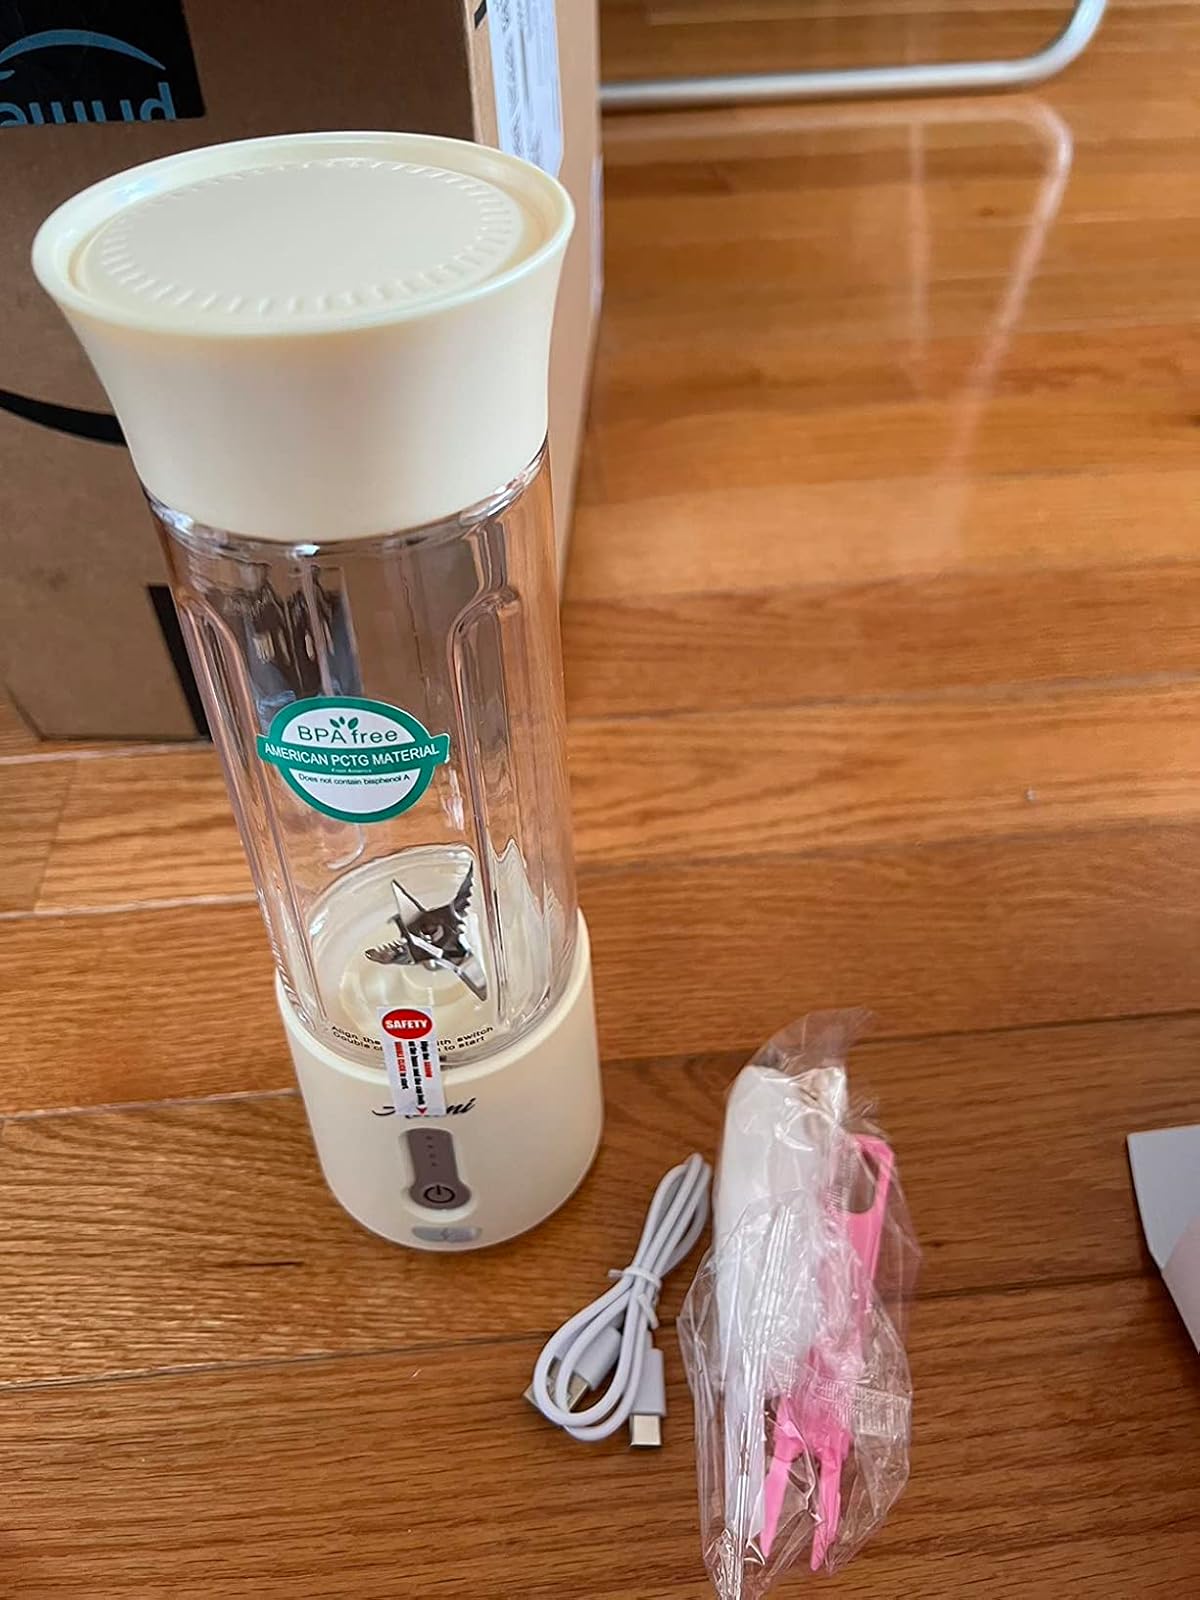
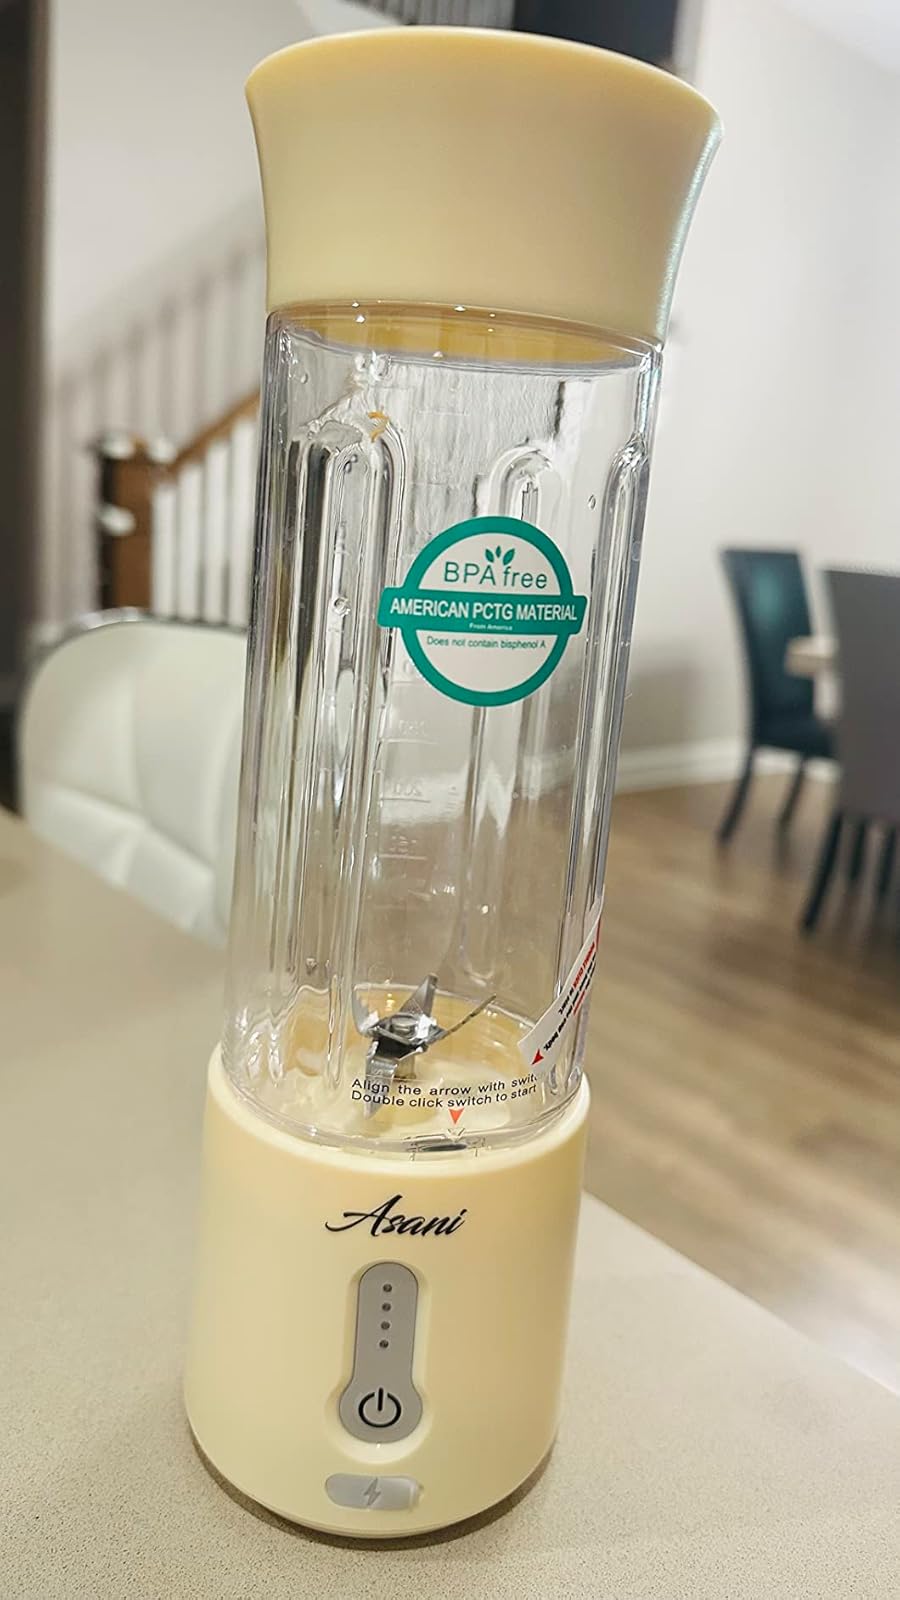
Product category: items_blender
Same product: yes